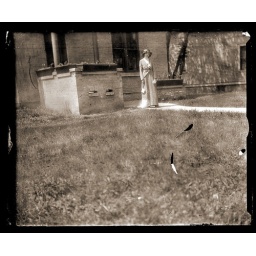
Scanned from an antique glass plate negative from around 1913.